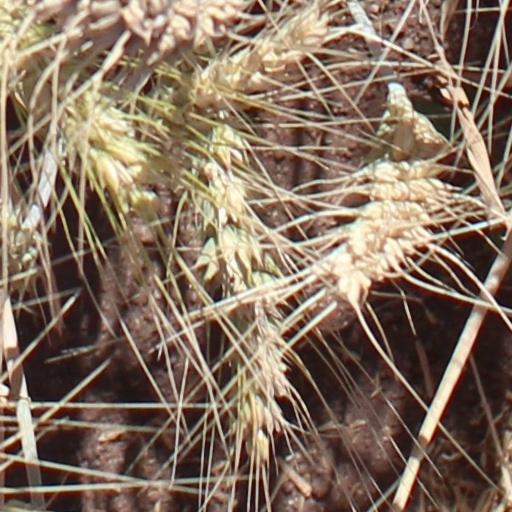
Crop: wheat